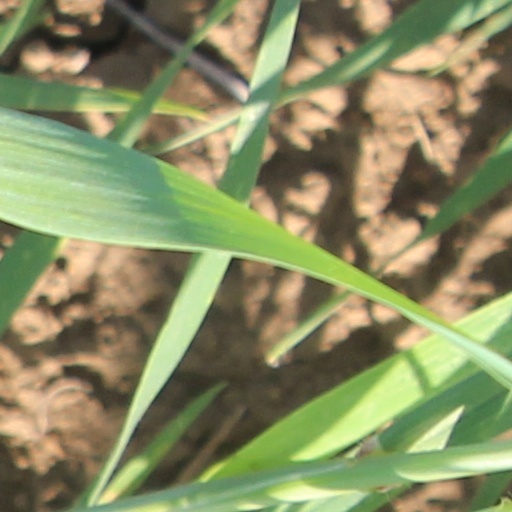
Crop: wheat